Thiruparankundram

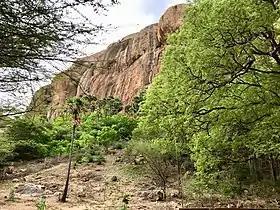
Tiruparankundram and southwestern side of the rock hill.

The western edge of the Thiruparankundram hill is home to ancient Jain beds with Tamil Brahmi inscriptions dated between 2nd century BCE and 2nd century CE. Uphill, the hills has several other Jain bas-reliefs of Parsvanatha and Mahavira with inscriptions, dated to about the 8th to 9th century. The traditional name of these Jain beds is "Pancha Pandava" beds, reflecting the local historic belief that the beds were one of the places where the five brothers of the "Mahabharata" fame rested. The southern side of the hill has a natural spring called "Saraswati Tirtha" as well as another Thirupparankundram rock-cut cave temple that some have proposed was an ancient Jain temple converted into Shaiva temple in the 7th century and expanded in the 13th century. Some Hindu pilgrims circumambulate around the entire Thiruparankundram hill given the many religious monuments and history here.